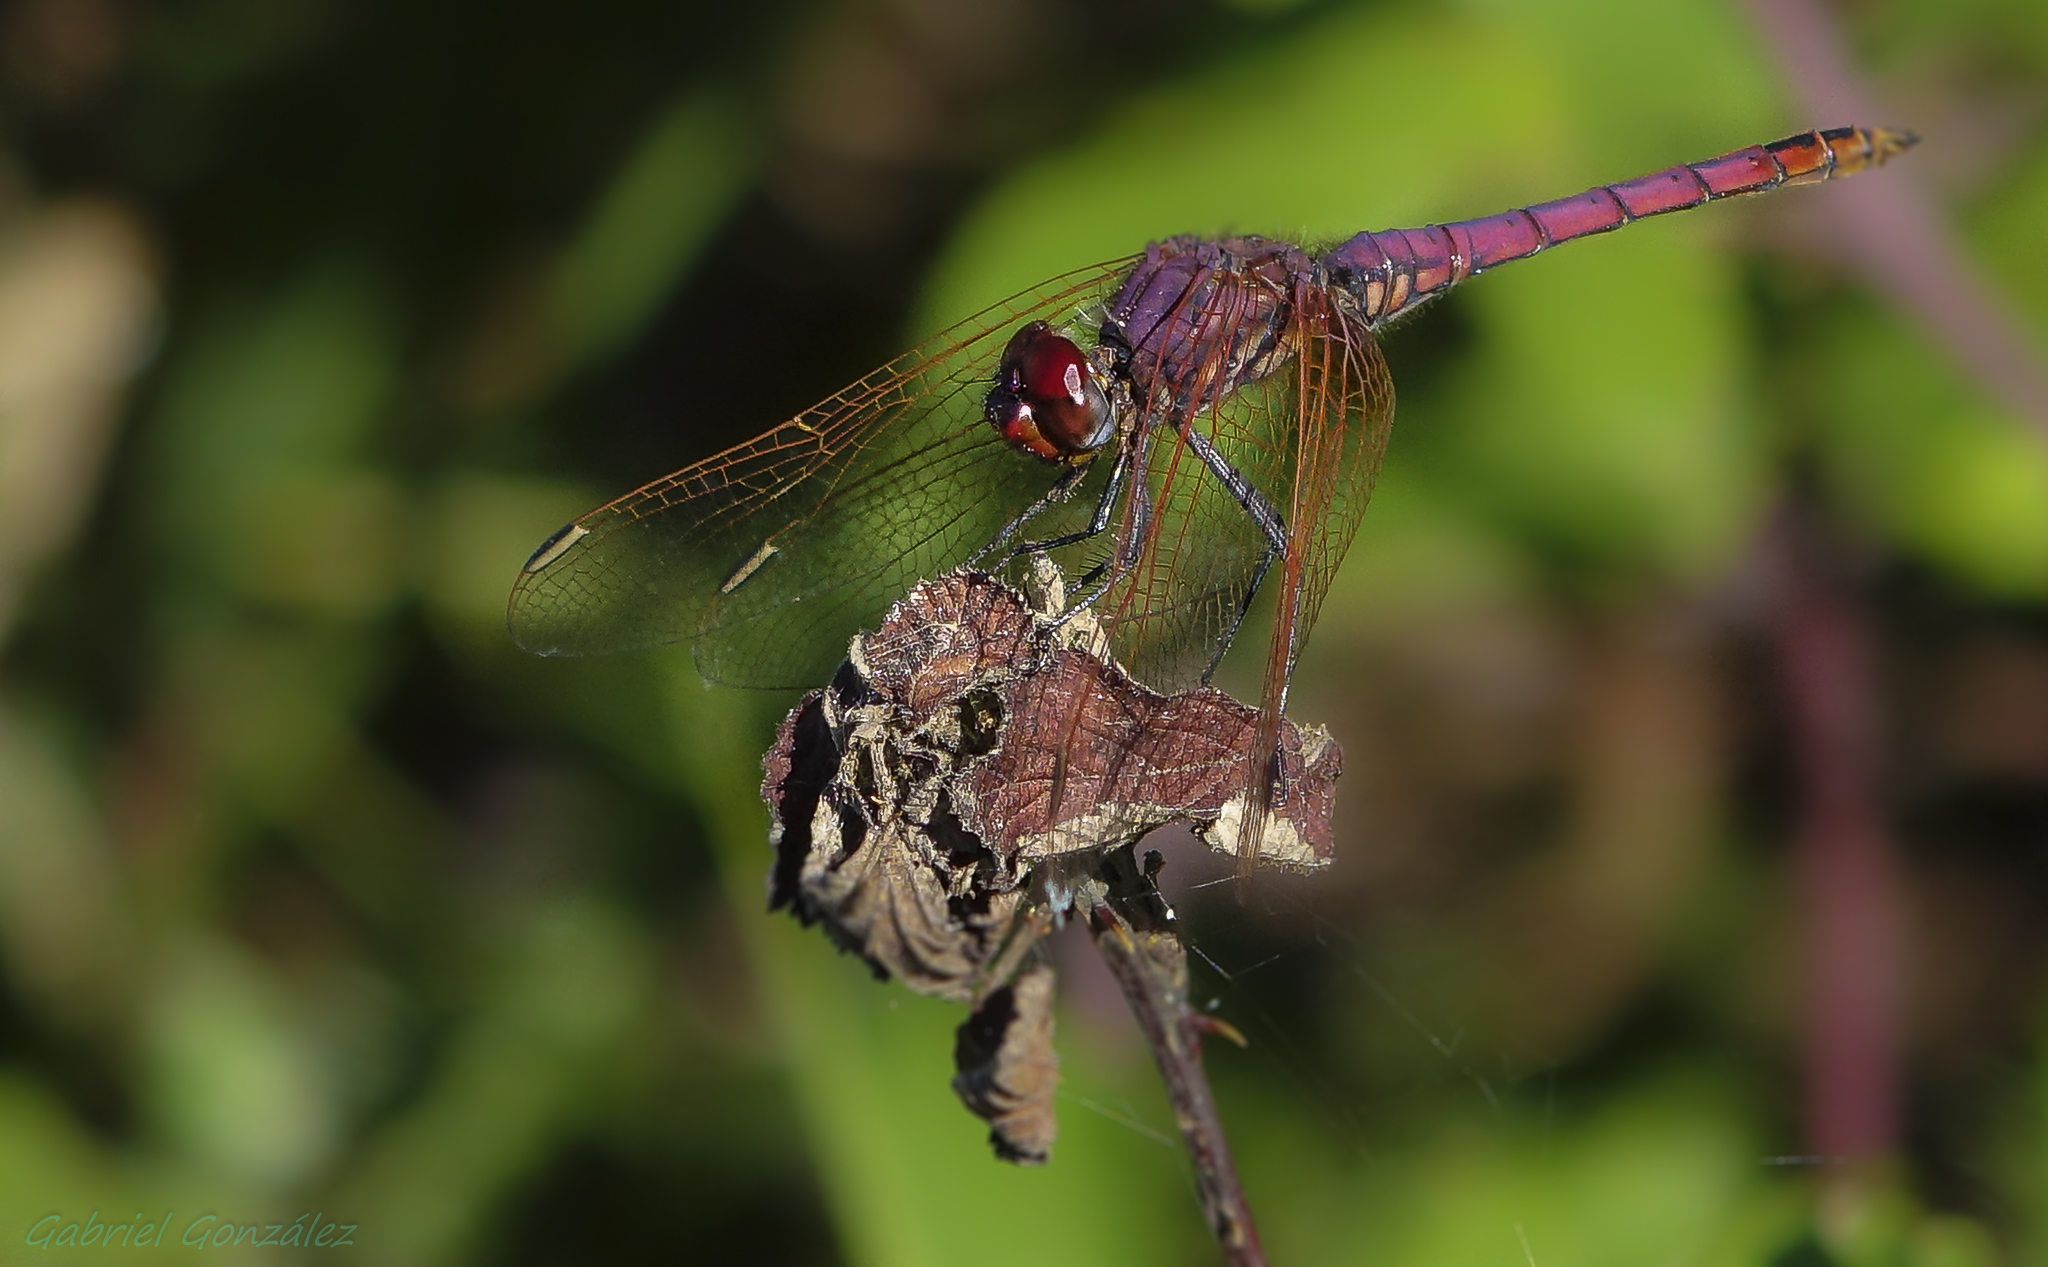
nature, photography, flower, wildlife, green, insect, macro, fauna, invertebrate, close up, animals, dragonfly, naturaleza, damselfly, ggl1, gaby1, xovesphoto, animales, sonyrx10, rx10, liblula, gphoto, gabrielcorua, xelodegalicia, macro photography, arthropod, plant stem, dragonflies and damseflies